Problem of future contingents

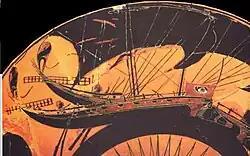
Aristotle: if a sea-battle will not be fought tomorrow, then it was also true yesterday that it will not be fought. But all past truths are necessary truths. Therefore, it is not possible that the battle will be fought.

Future contingent propositions (or simply, future contingents) are statements about states of affairs in the future that are "contingent:" neither necessarily true nor necessarily false.